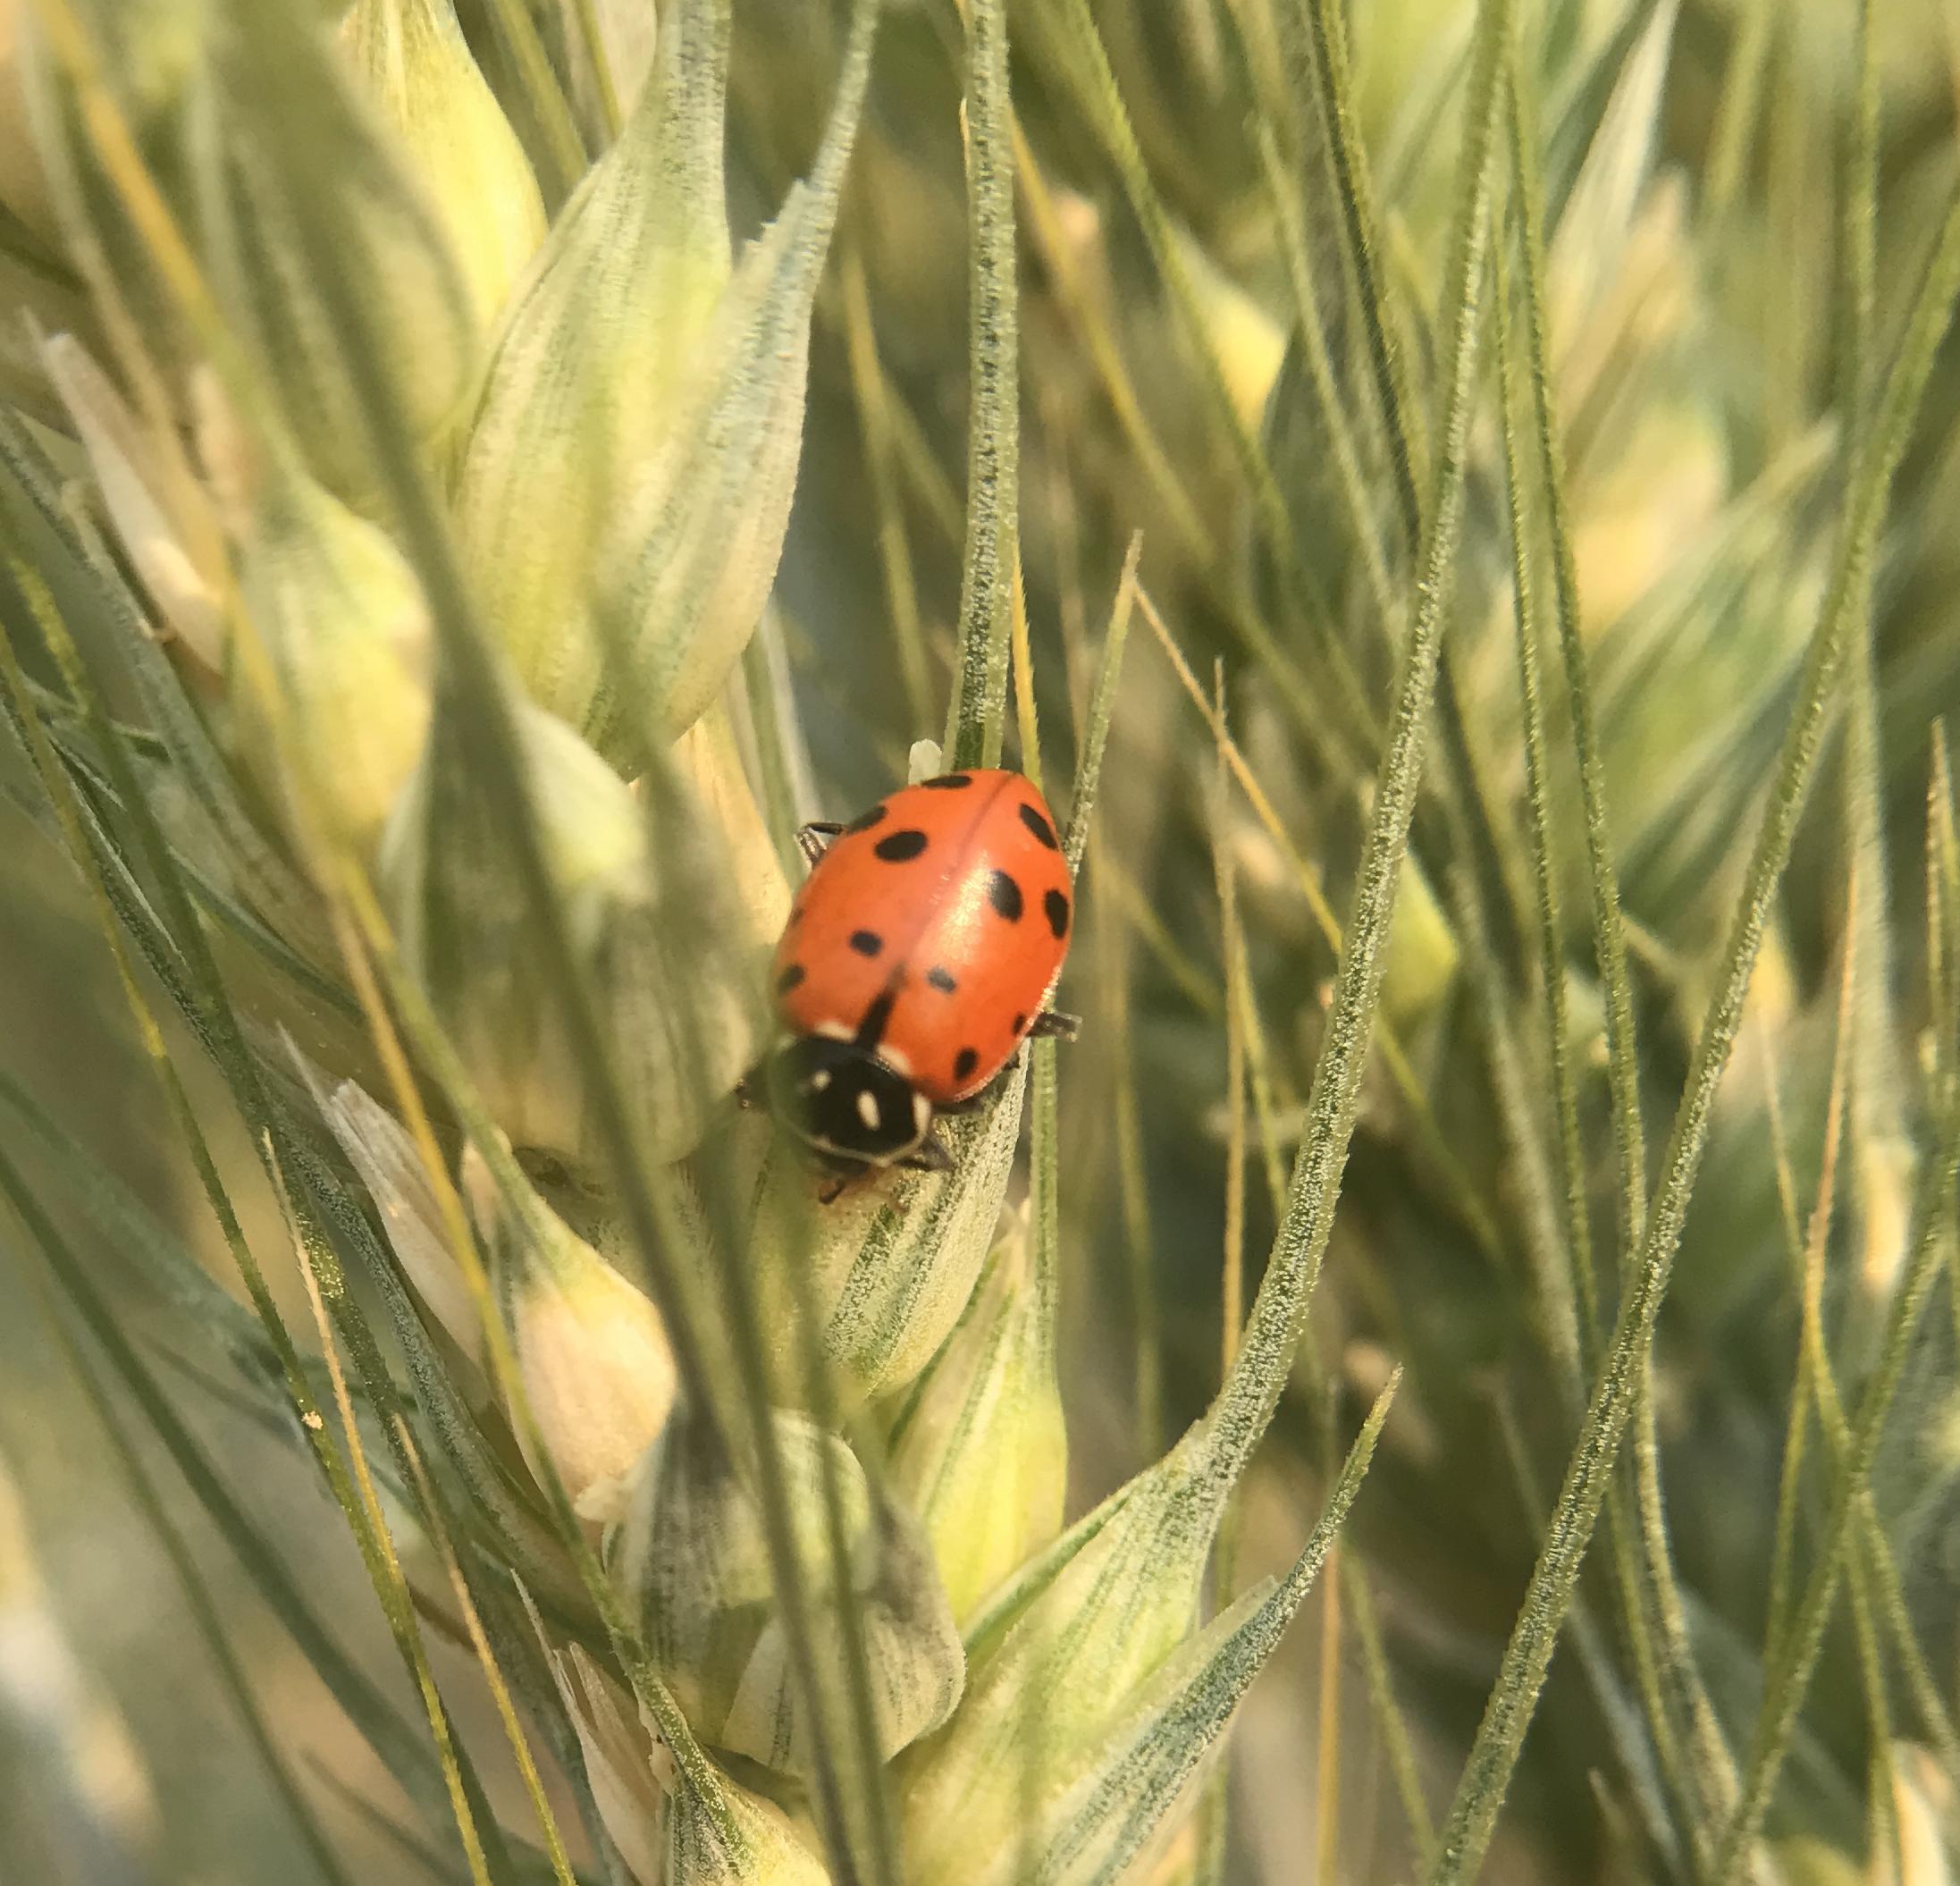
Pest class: predators